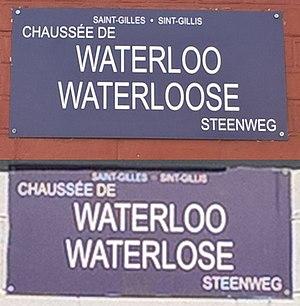
La chaussée de Waterloo est une longue avenue de Bruxelles.